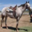
Label: horse